Epistle to a Godson

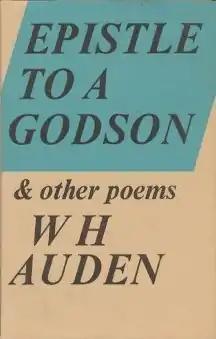
First UK edition (publ. Faber & Faber)

Epistle to a Godson and other poems is a book of poems by W. H. Auden, published in 1972.